Novigrad, Istria County

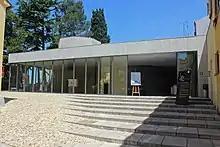
Museum "Lapidarium"

Situated on a peninsula, Novigrad has retained its medieval structure and layout, with narrow, winding streets and small shops. The fortifications belong to the medieval era: the town wall still stands with its battlements and two round towers. There are examples of secular architecture from the time of the Venetian empire, such as the town loggia and several houses built in Venetian Gothic style.